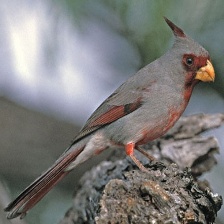
Species: PYRRHULOXIA
Scientific name: CARDINALIS SINUATUS